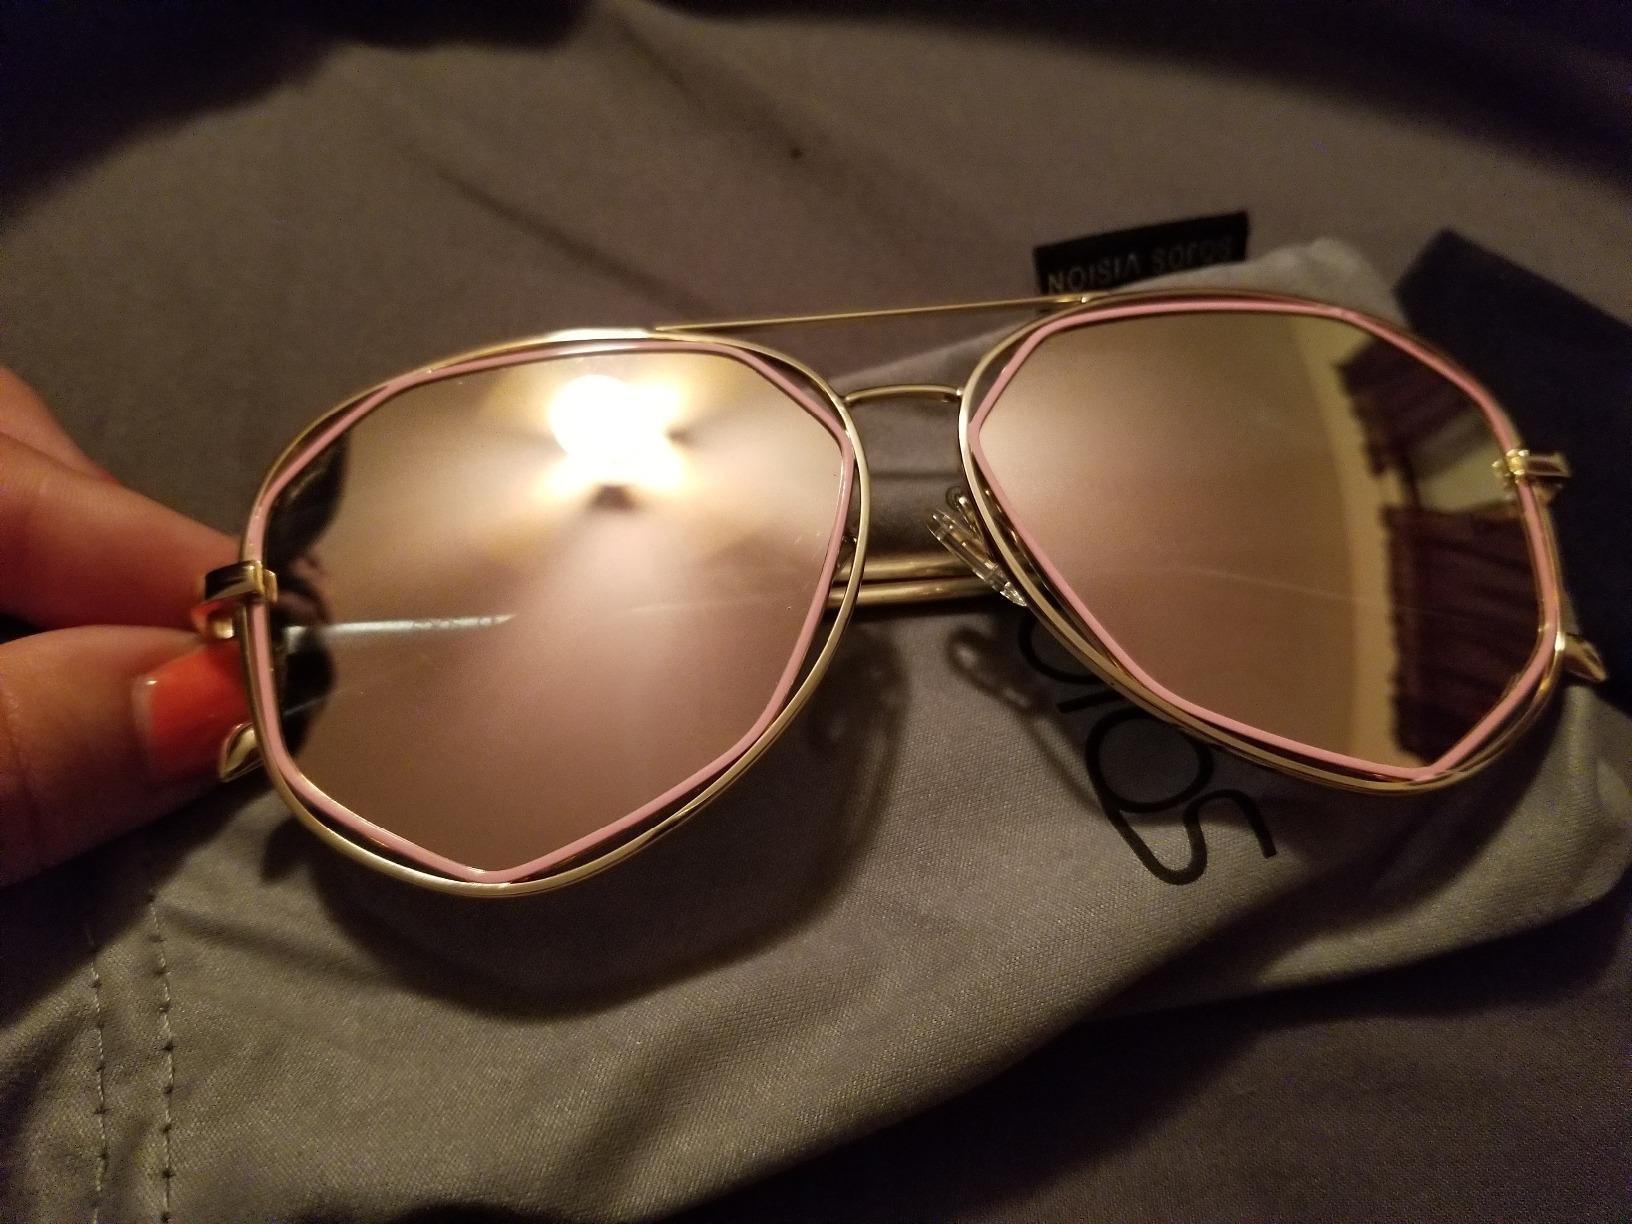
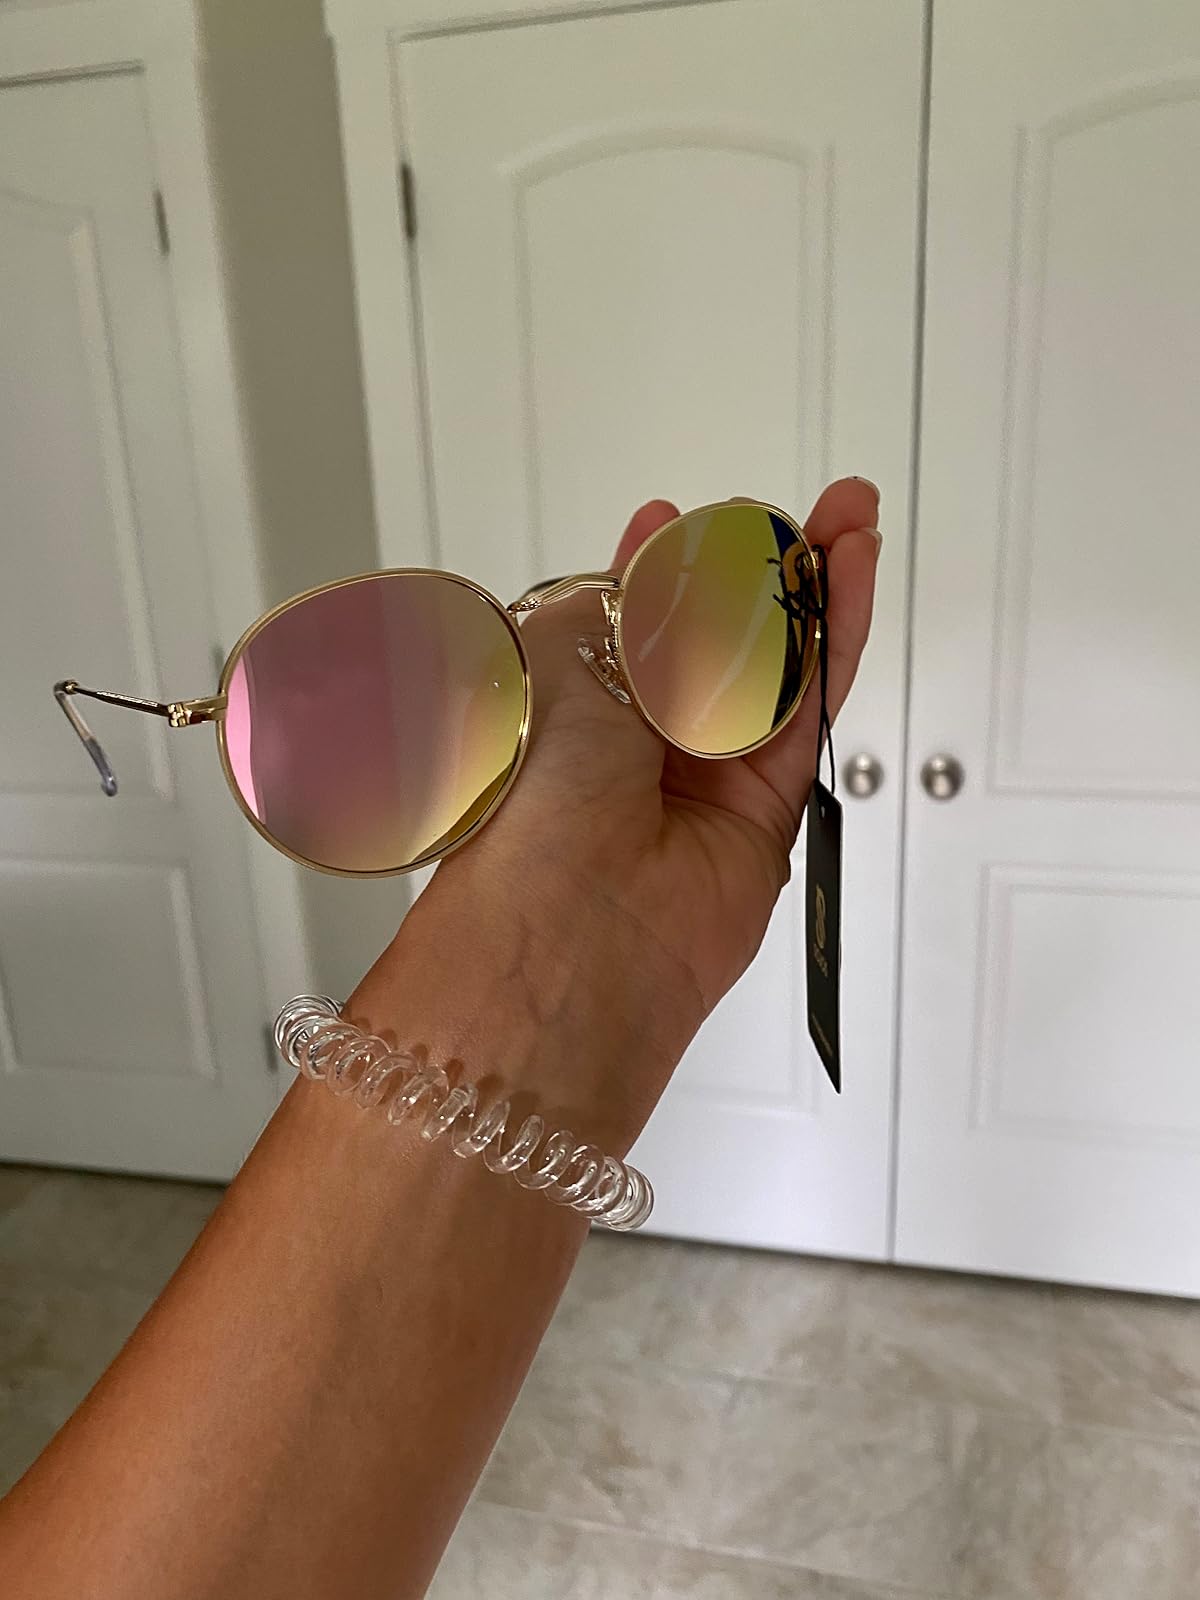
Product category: accessories_sunglasses
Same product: no